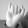
ASL letter: I